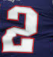
Number: 2